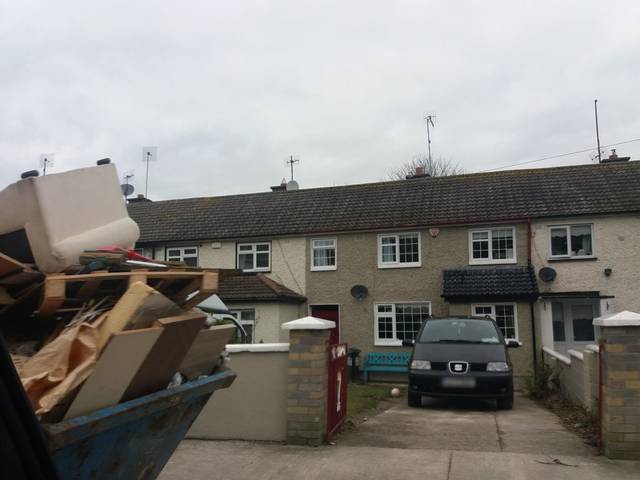
Region: Ireland
Coordinates: 53.383, -6.07